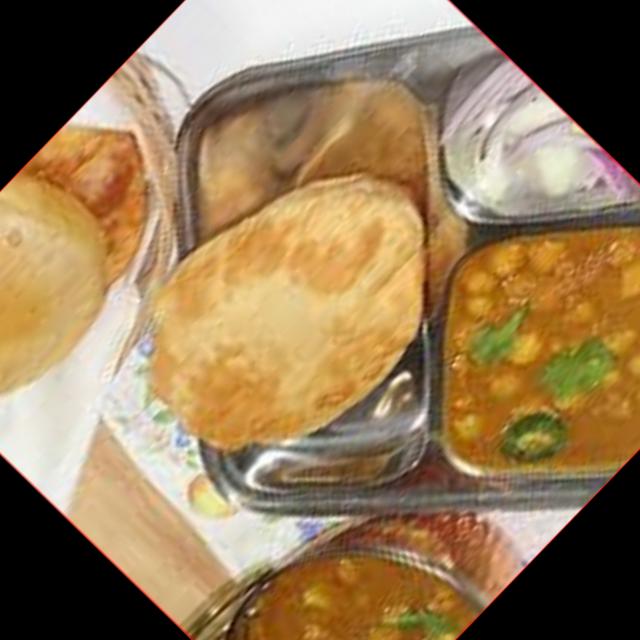
Dish: chole_bhature